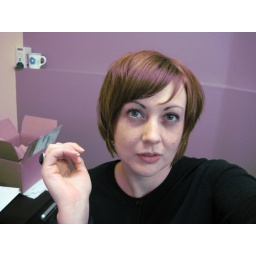
That wall is green in real life.